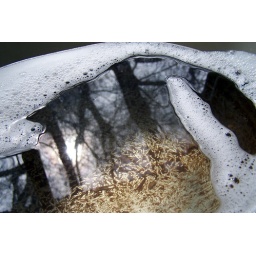
Soap suds and reflections in pan soaking in the sink after last night's chicken and rice dinner. Inspired by Sheila.